Chhairo gompa

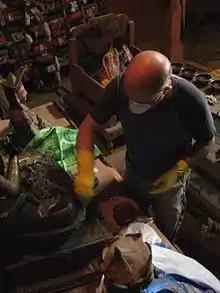
Chhairo Gompa restoration volunteers

The windows and doors are in a Newari style influenced by the craftspeople of the Thak area. They are modestly carved but have been heavily over painted. The three upper windows to the Lhakhang incorporate standard Tibetan details creating the lintels to the openings and painted black. The Lhakhang doors have embossed knobs and are decorated with Tibetan inscriptions. A pair of carved images fixed to the Lhakhang's inner doorjambs are said to be Dvarapala or guardians to the temple.